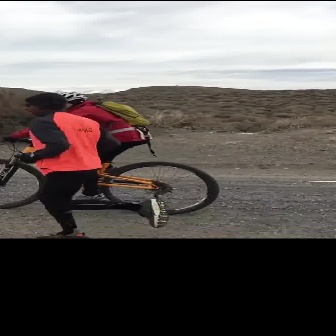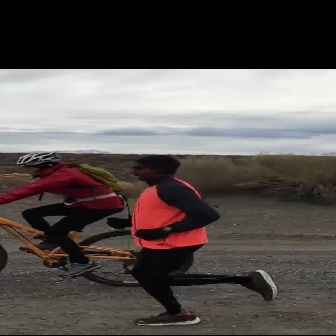
  Please identify the target specified by the bounding box [19,92,165,237] in the first image and locate it in the second image. Return the coordinates in [x_min,y_min,x_max,y_max] format.
Answer: [105,155,275,325]